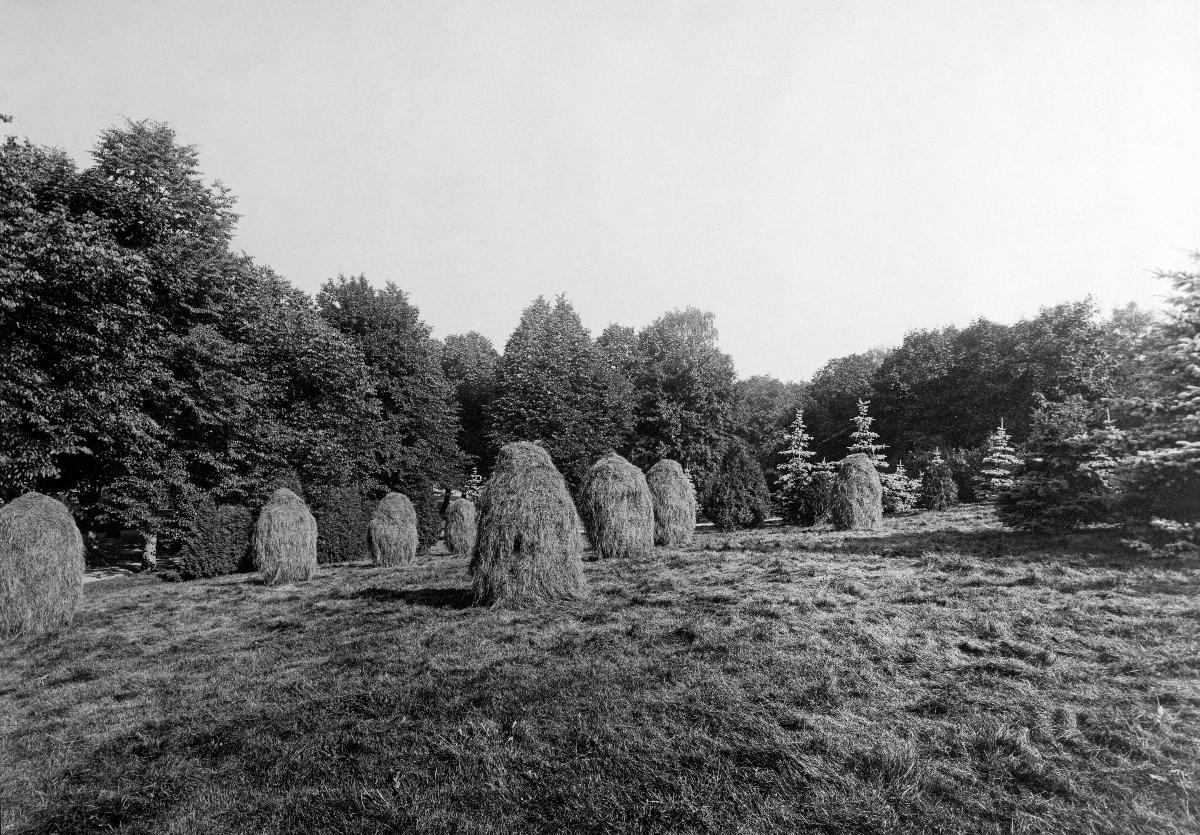
Heinäntekoa Helsingissä
Making hay in Helsinki
sisällön kuvaus: Heinäntekoa Helsingin Kaivopuistossa kesällä 1917. content description: Making hay in Kaivopuisto park in Helsinki in the summer of 1917.
Kuvaaja: Eric Sundström, kuvaaja
Vuosi: 1917
Paikka: Suomi; Suomi, Uusimaa, Helsinki; Suomi, Uusimaa, Helsinki, Kaivopuisto Helsinki
Aiheet: kesä; puistot; heinä; heinänteko; heinäseipäät; summer; parks; hay (green fodder); hay; hay poles; sommar; parker; hö